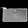
Label: Bag